Randolph, Tennessee

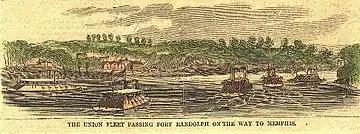
Union fleet passing Fort Randolph (1865)

In 1862, Union Army Major General William T. Sherman (1820–91) and his troops assumed control of Memphis and the surrounding areas. While trying to keep the area under Union control, Sherman became "frustrated by the constant guerrilla activity in his sector". Confederate guerrillas from the Randolph area weakened the Union forces along the Mississippi River.